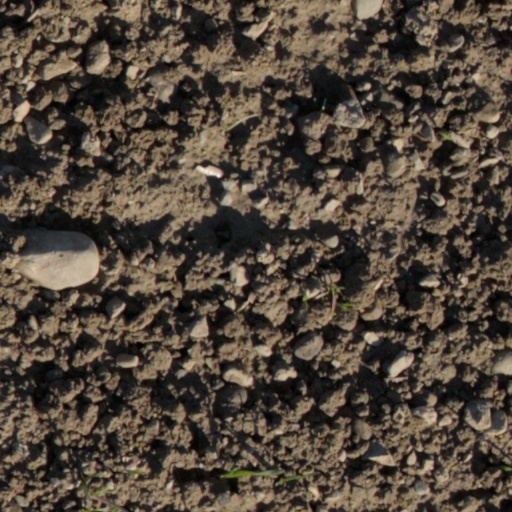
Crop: wheat